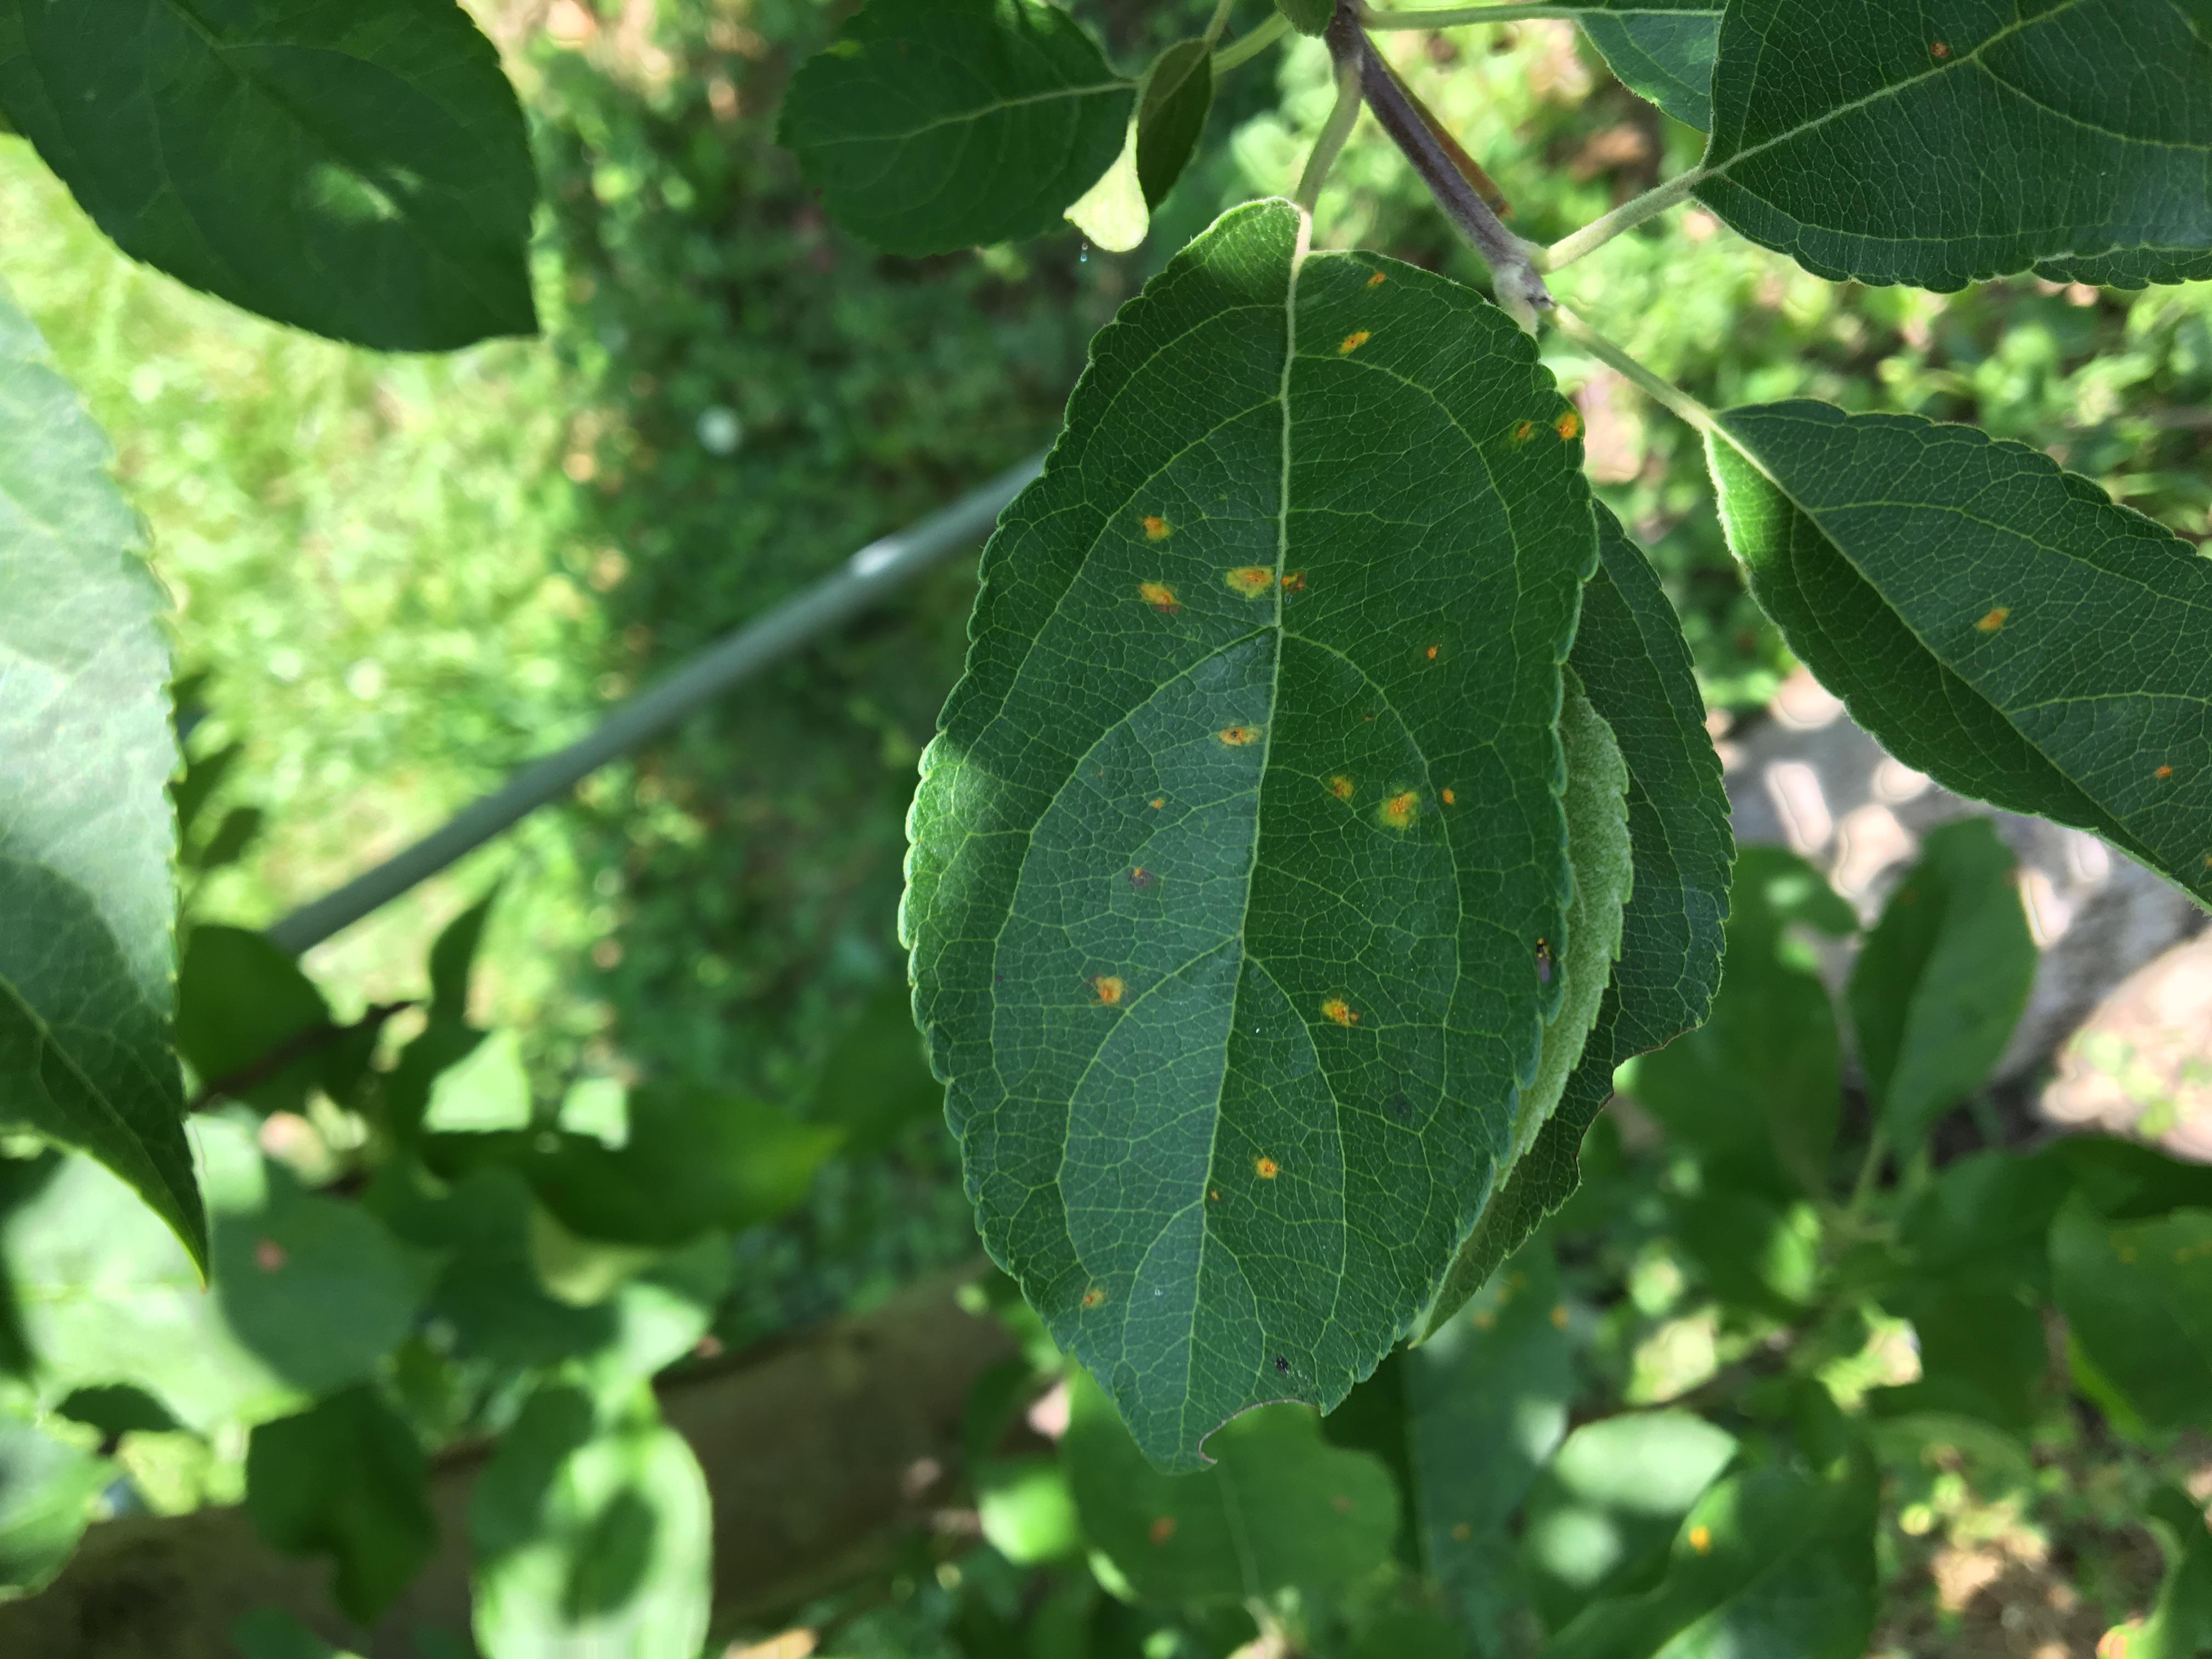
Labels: rust